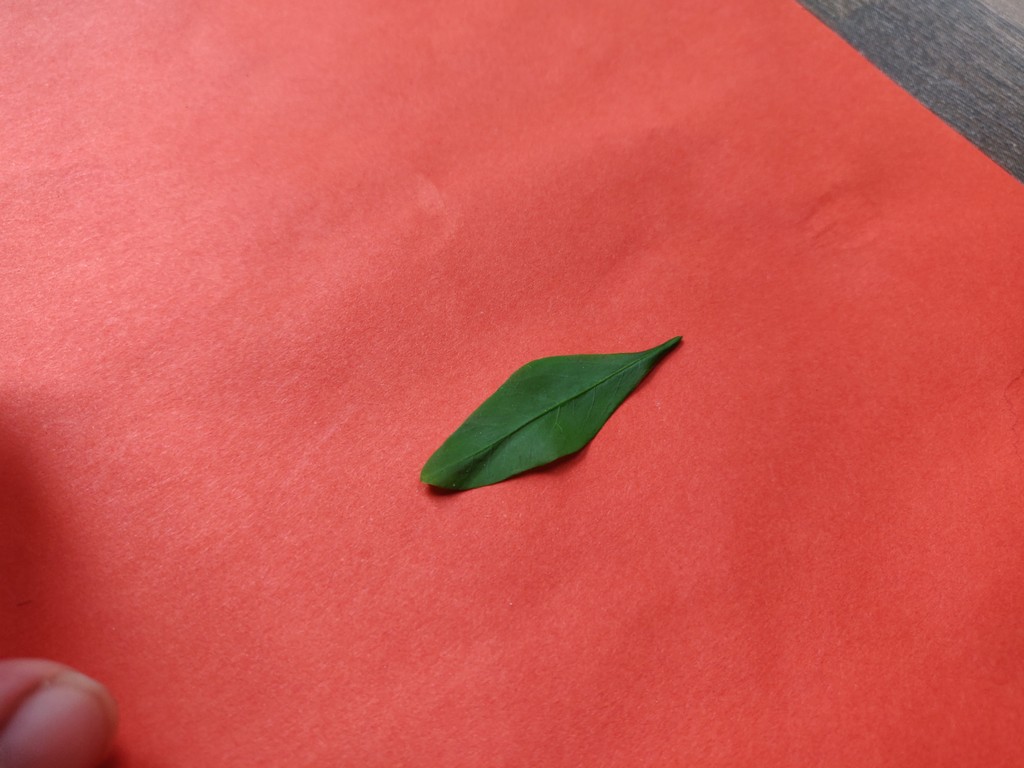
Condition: Healthy
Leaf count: single
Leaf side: front